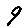
Label: 9